The Witch: Part 2. The Other One

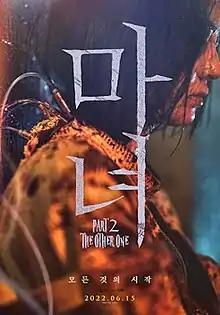
Promotional poster

The Witch: Part 2. The Other One is a 2022 South Korean science fiction action horror film written and directed by Park Hoon-jung. A sequel to his 2018 film "", it features a large, altered cast, starring Shin Si-ah, Park Eun-bin and Jo Min-su. Shin plays Ark 1, the twin sister of Goo Ja-yoon, the "witch" from the first film. The film was released on June 15, 2022, by Next Entertainment World.